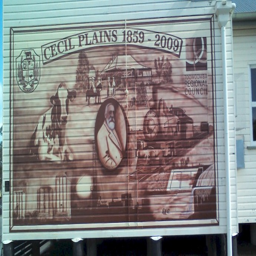
murals on side depicting the community , industries and services of the region .